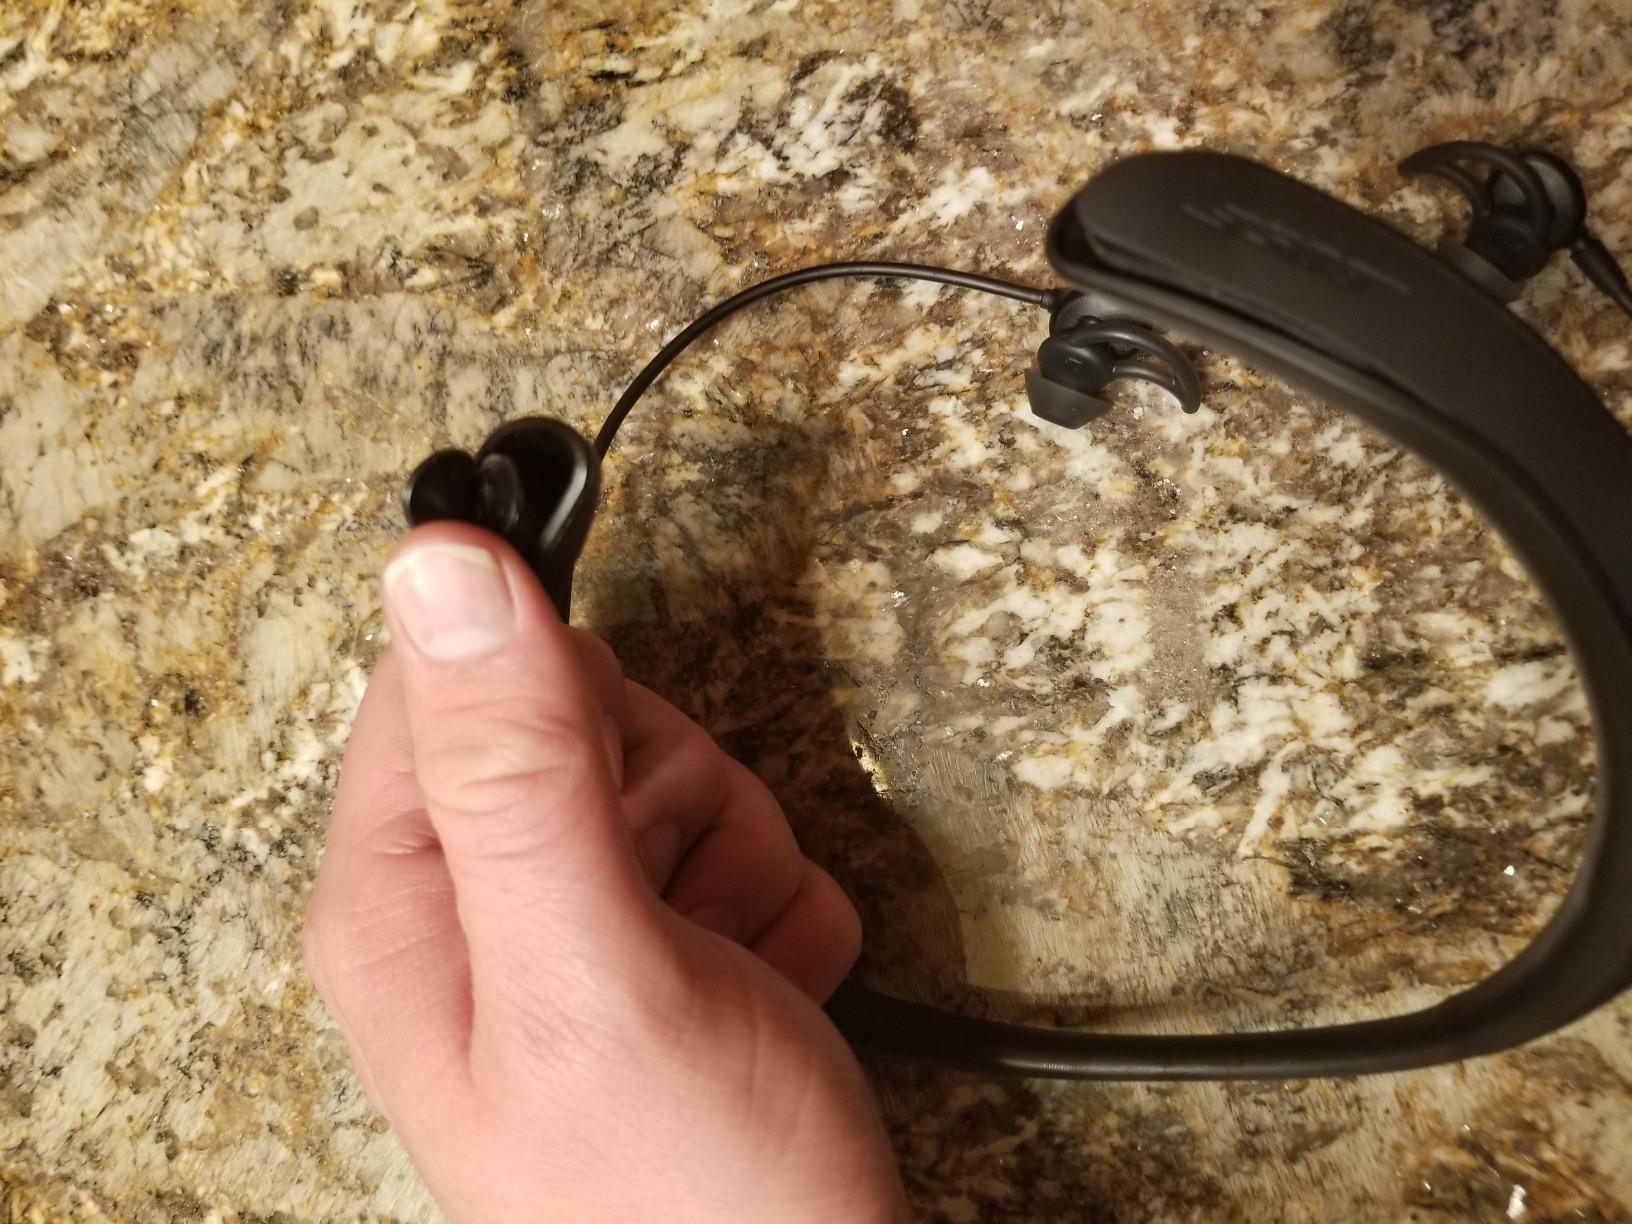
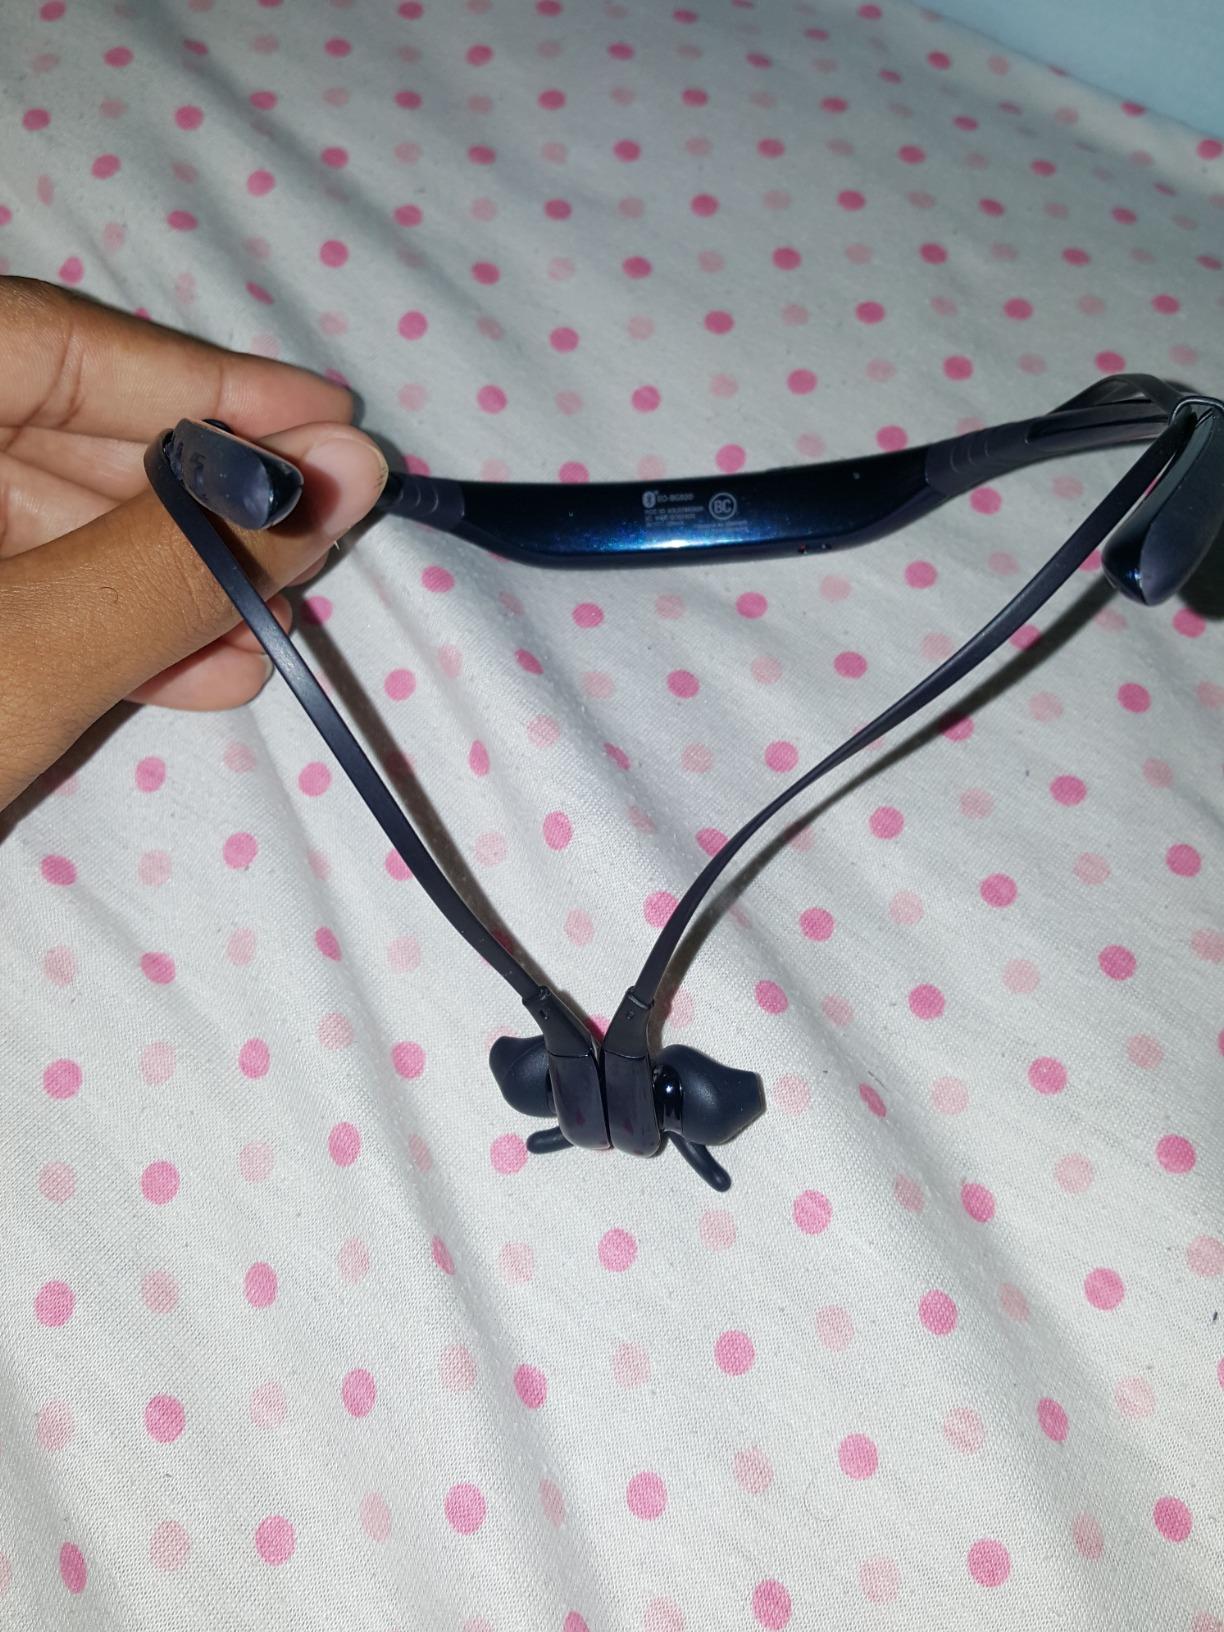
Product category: headphones
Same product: no